Mind Changer

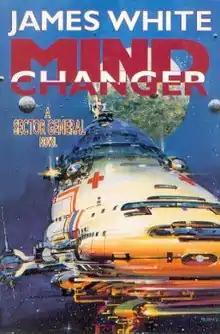
First edition, published by Tor Books. Cover art by John Berkey.

Mind Changer is a 1998 science fiction book by Northern Irish author James White, part of his Sector General series.